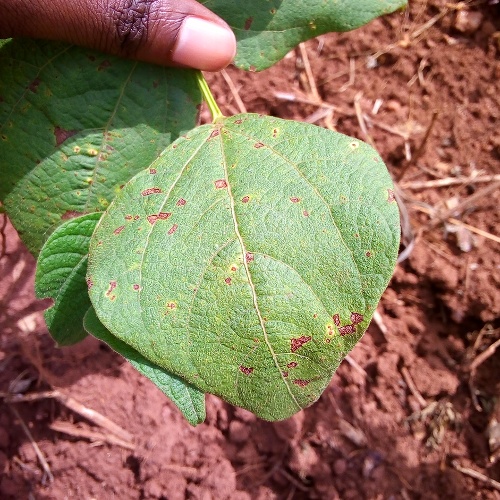
Leaf condition: bean_rust